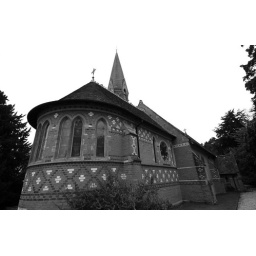
The church with a very boring sky in B&amp;amp;W